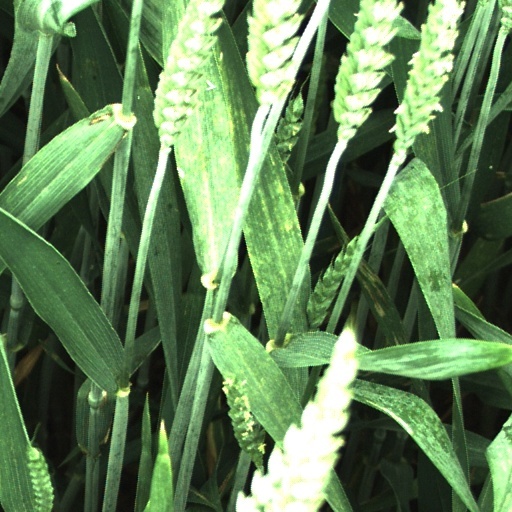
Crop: wheat